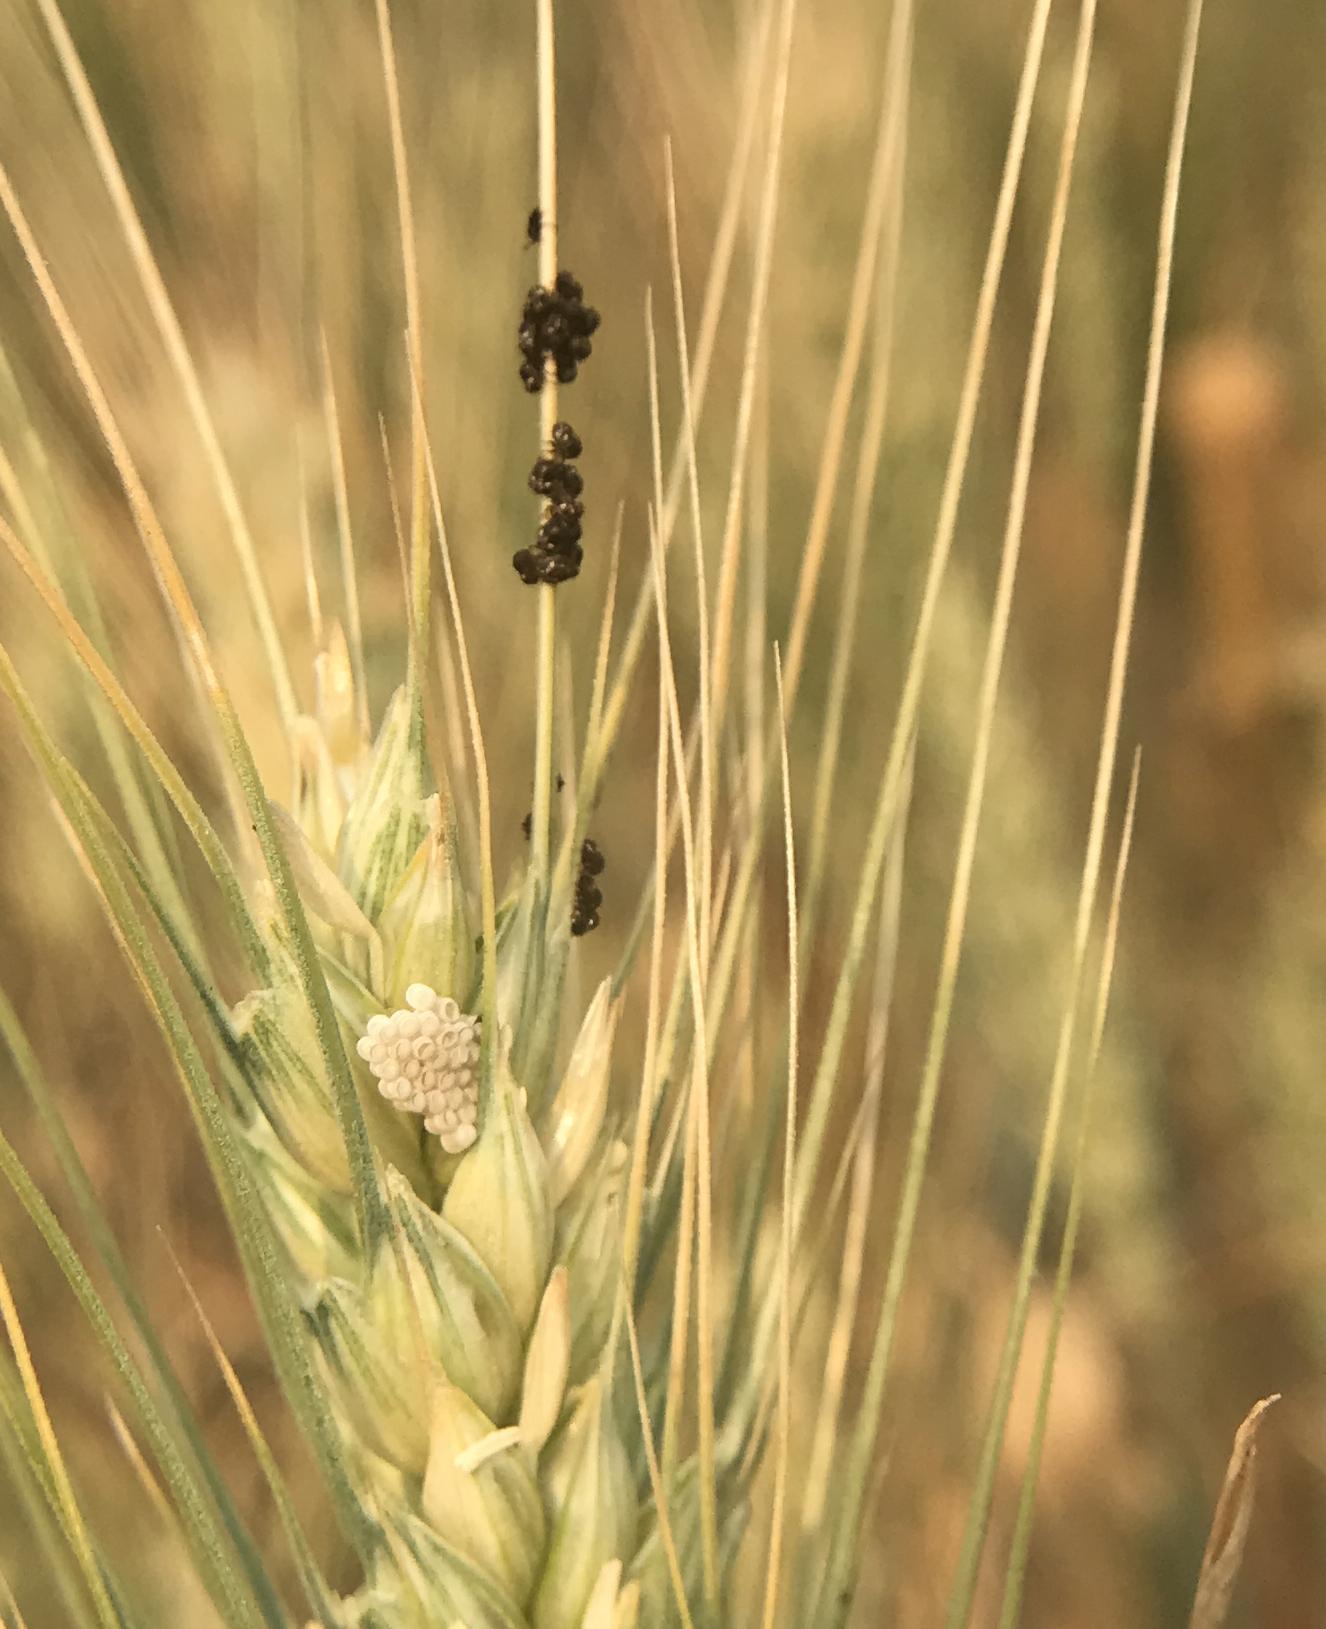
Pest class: stink_bug